Garagistes

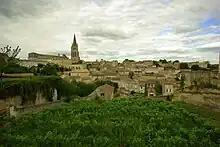
Many notable "garagiste" wines come from the Bordeaux wine regions of Saint-Émilion "(pictured)" and Pomerol.

Considered a predecessor of the garage wine, Château Le Pin founded by the Belgians Marcel and Gérard Thienpont on less than two hectares in the late 1970s, wine was produced by "microcuvée" from a farmhouse basement in Pomerol. Following the efforts of Jean-Luc Thunevin and Murielle Andraud, and the emergence of Château Valandraud came the description of a "movement". Founded in 1989 on a 1 hectare plot in Saint-Émilion, with limited funds for equipment, much work was done primitively by hands and feet in their garage, with high detail labour resulting in low output yields defining the methods of the model.